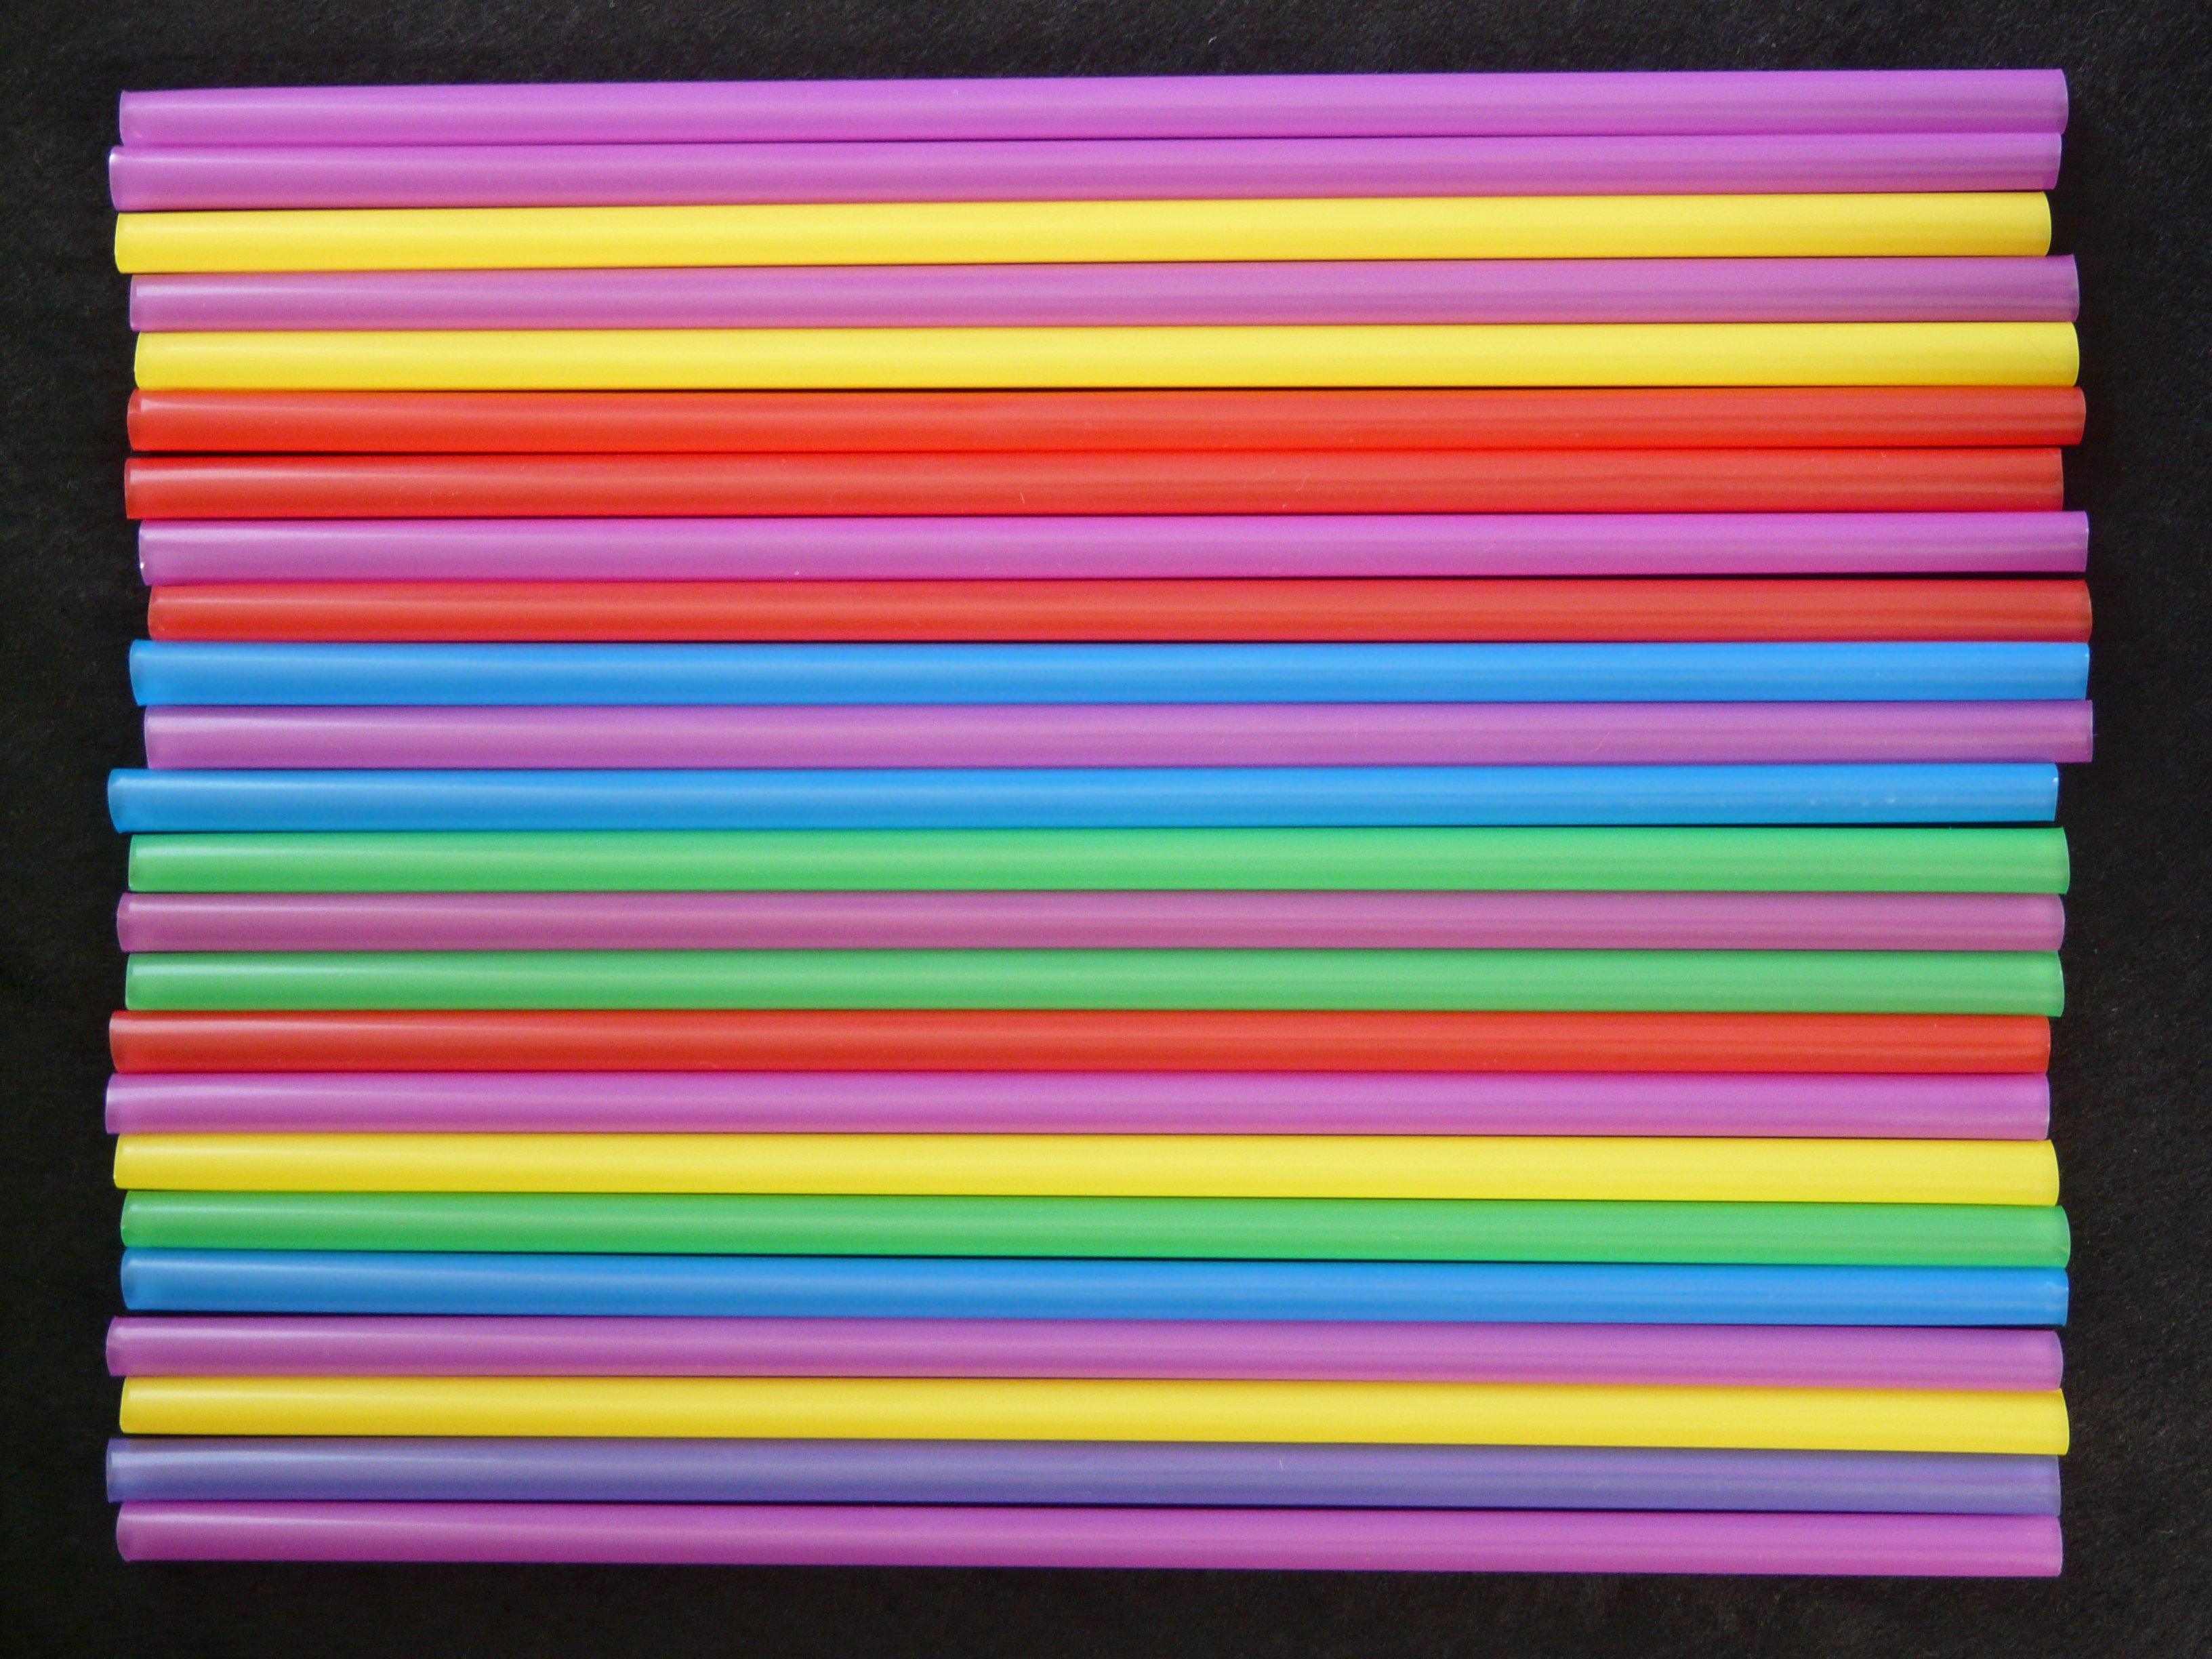
plastic, tube, color, drink, colorful, yellow, material, straws, rectangle, thirst, shape